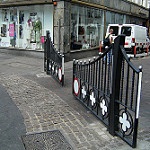
Label: street